Round Hill Hotel and Villas

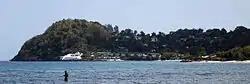

The historic Round Hill Hotel and Villas resort near Montego Bay in Hopewell, Hanover, Jamaica opened in 1952. It is located on a peninsula and has entertained many celebrities and politicians including John F. Kennedy, Ralph Lauren, Paul Newman and Bob Hope. Ian Fleming was a frequent guest at Round Hill during his time in Jamaica.